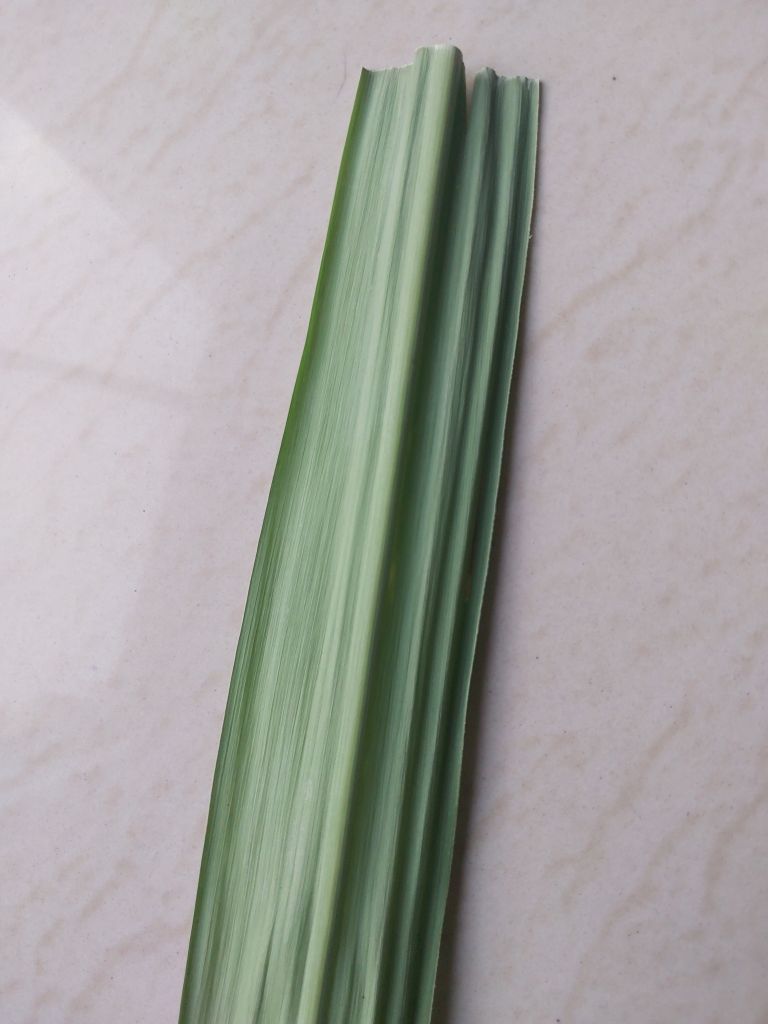
Label: Healthy